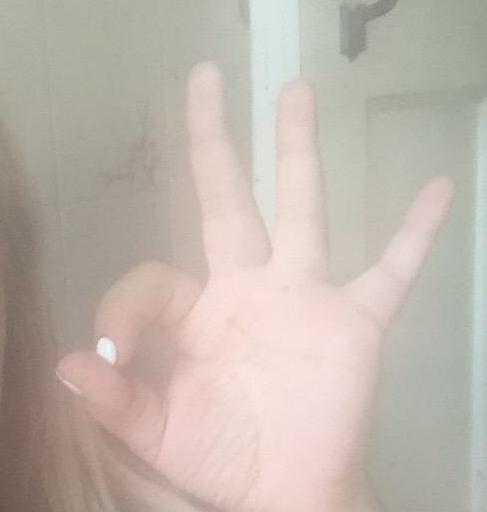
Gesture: ok